Hyundai Custo

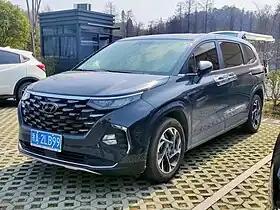

The Hyundai Custo is a minivan or MPV manufactured by Hyundai through its Beijing Hyundai joint venture in China since 2021. It is named after the French explorer and inventor, Jacques Cousteau. In markets outside China, it is marketed as the Hyundai Custin.